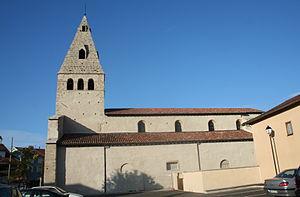
Moirans (Isère) - Ancienne église Saint-Pierre.
Moirans est une commune française située dans le département de l'Isère, en région Auvergne-Rhône-Alpes.